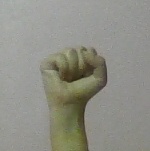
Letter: saad